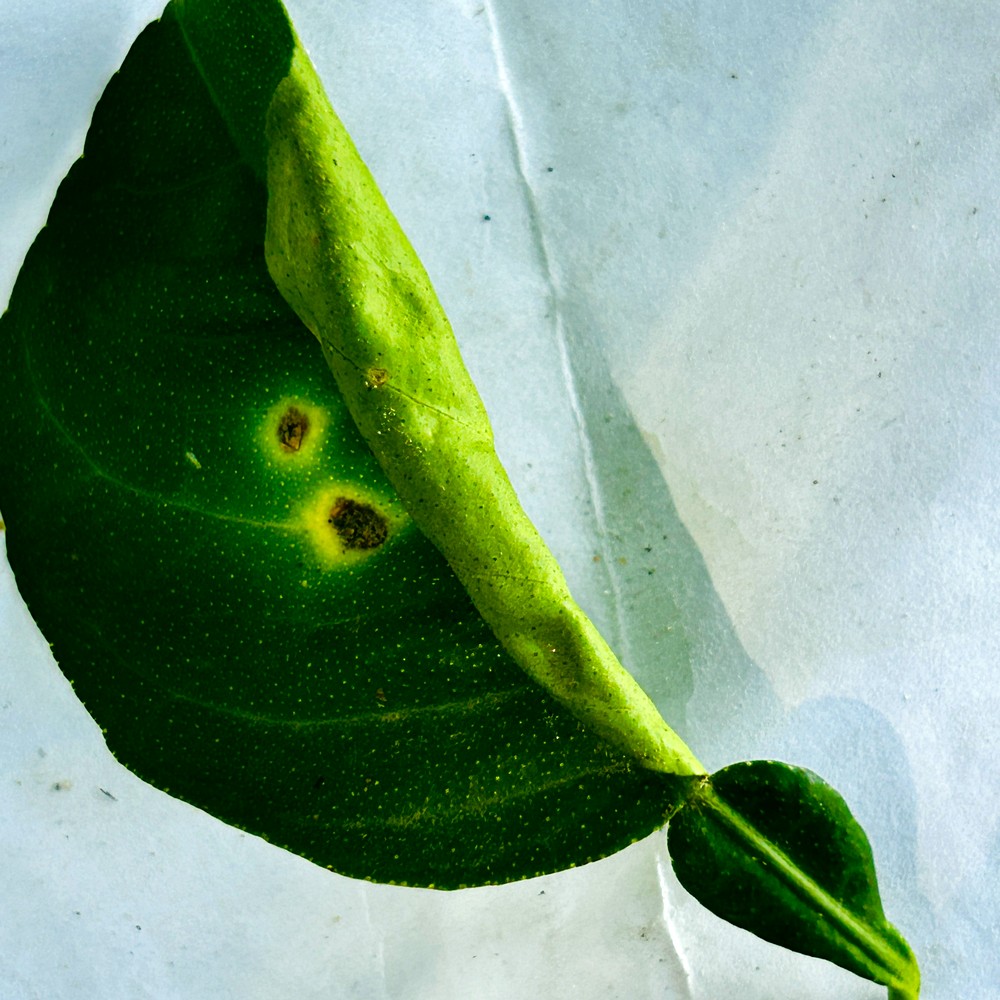
Label: Curl Virus